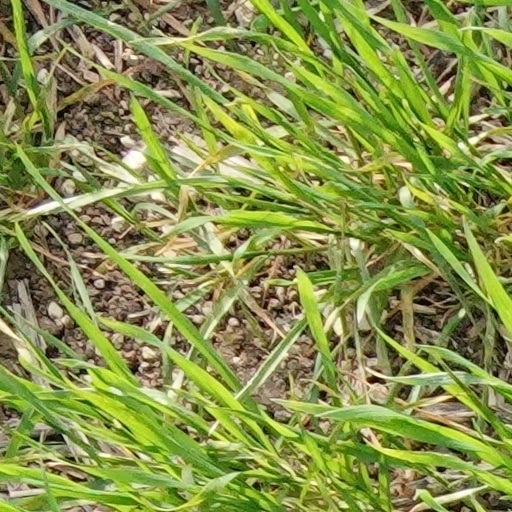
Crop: wheat